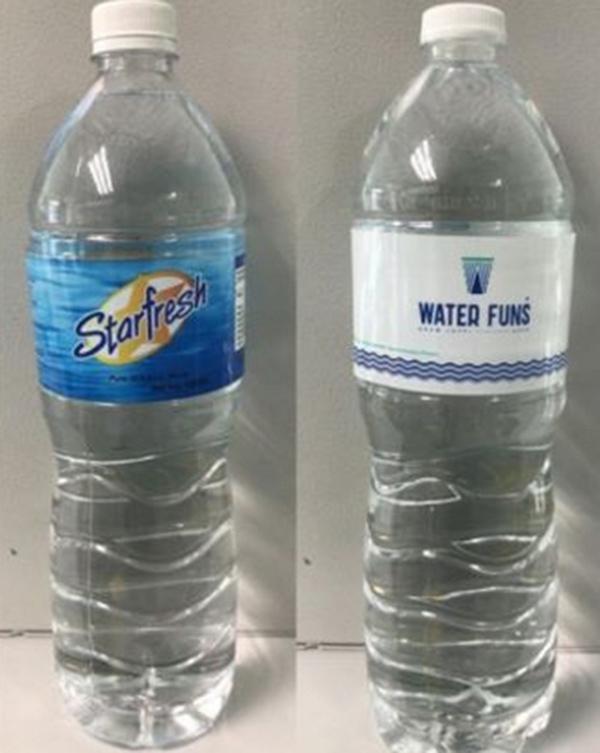
Waste category: plastic